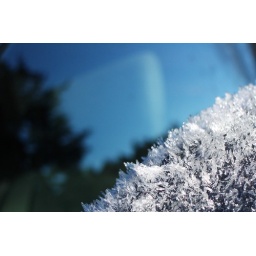
relection of sky of trees in a car window, frosted side view mirror in the foreground